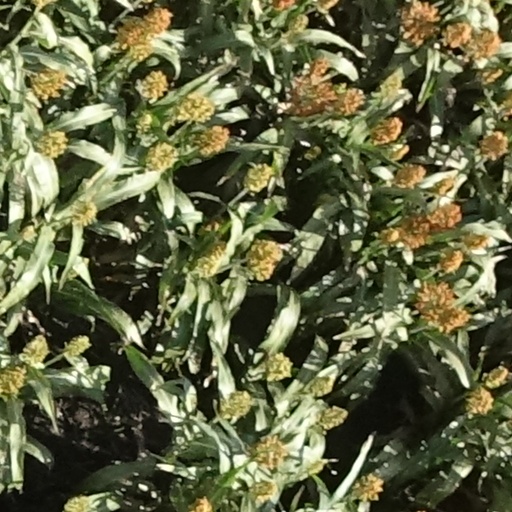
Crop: sorghum